ASFINAG

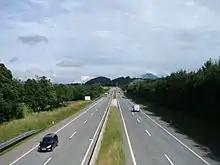
The A1 at Eugendorf

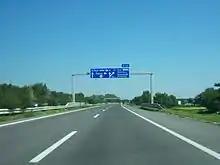
The A3 at the Eisenstadt junction

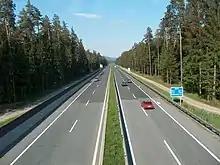
The A2 between Grafenstein and Völkermarkt Ost

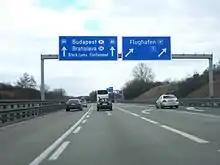
The A4 heading towards Budapest

ASFINAG was founded on 11 September 1982. In 1997 the company were awarded a new contract whereby more tasks were given to them by the Government. ASFINAG enforces legislative tolls commissioned by the government. ASFINAG has the formal Usufruct/right of properties and facilities of the highly ranked street network, which still belongs to the government. ASFINAG does not receive any money from the state's budget, but pays a dividend to the Republic of Austria.